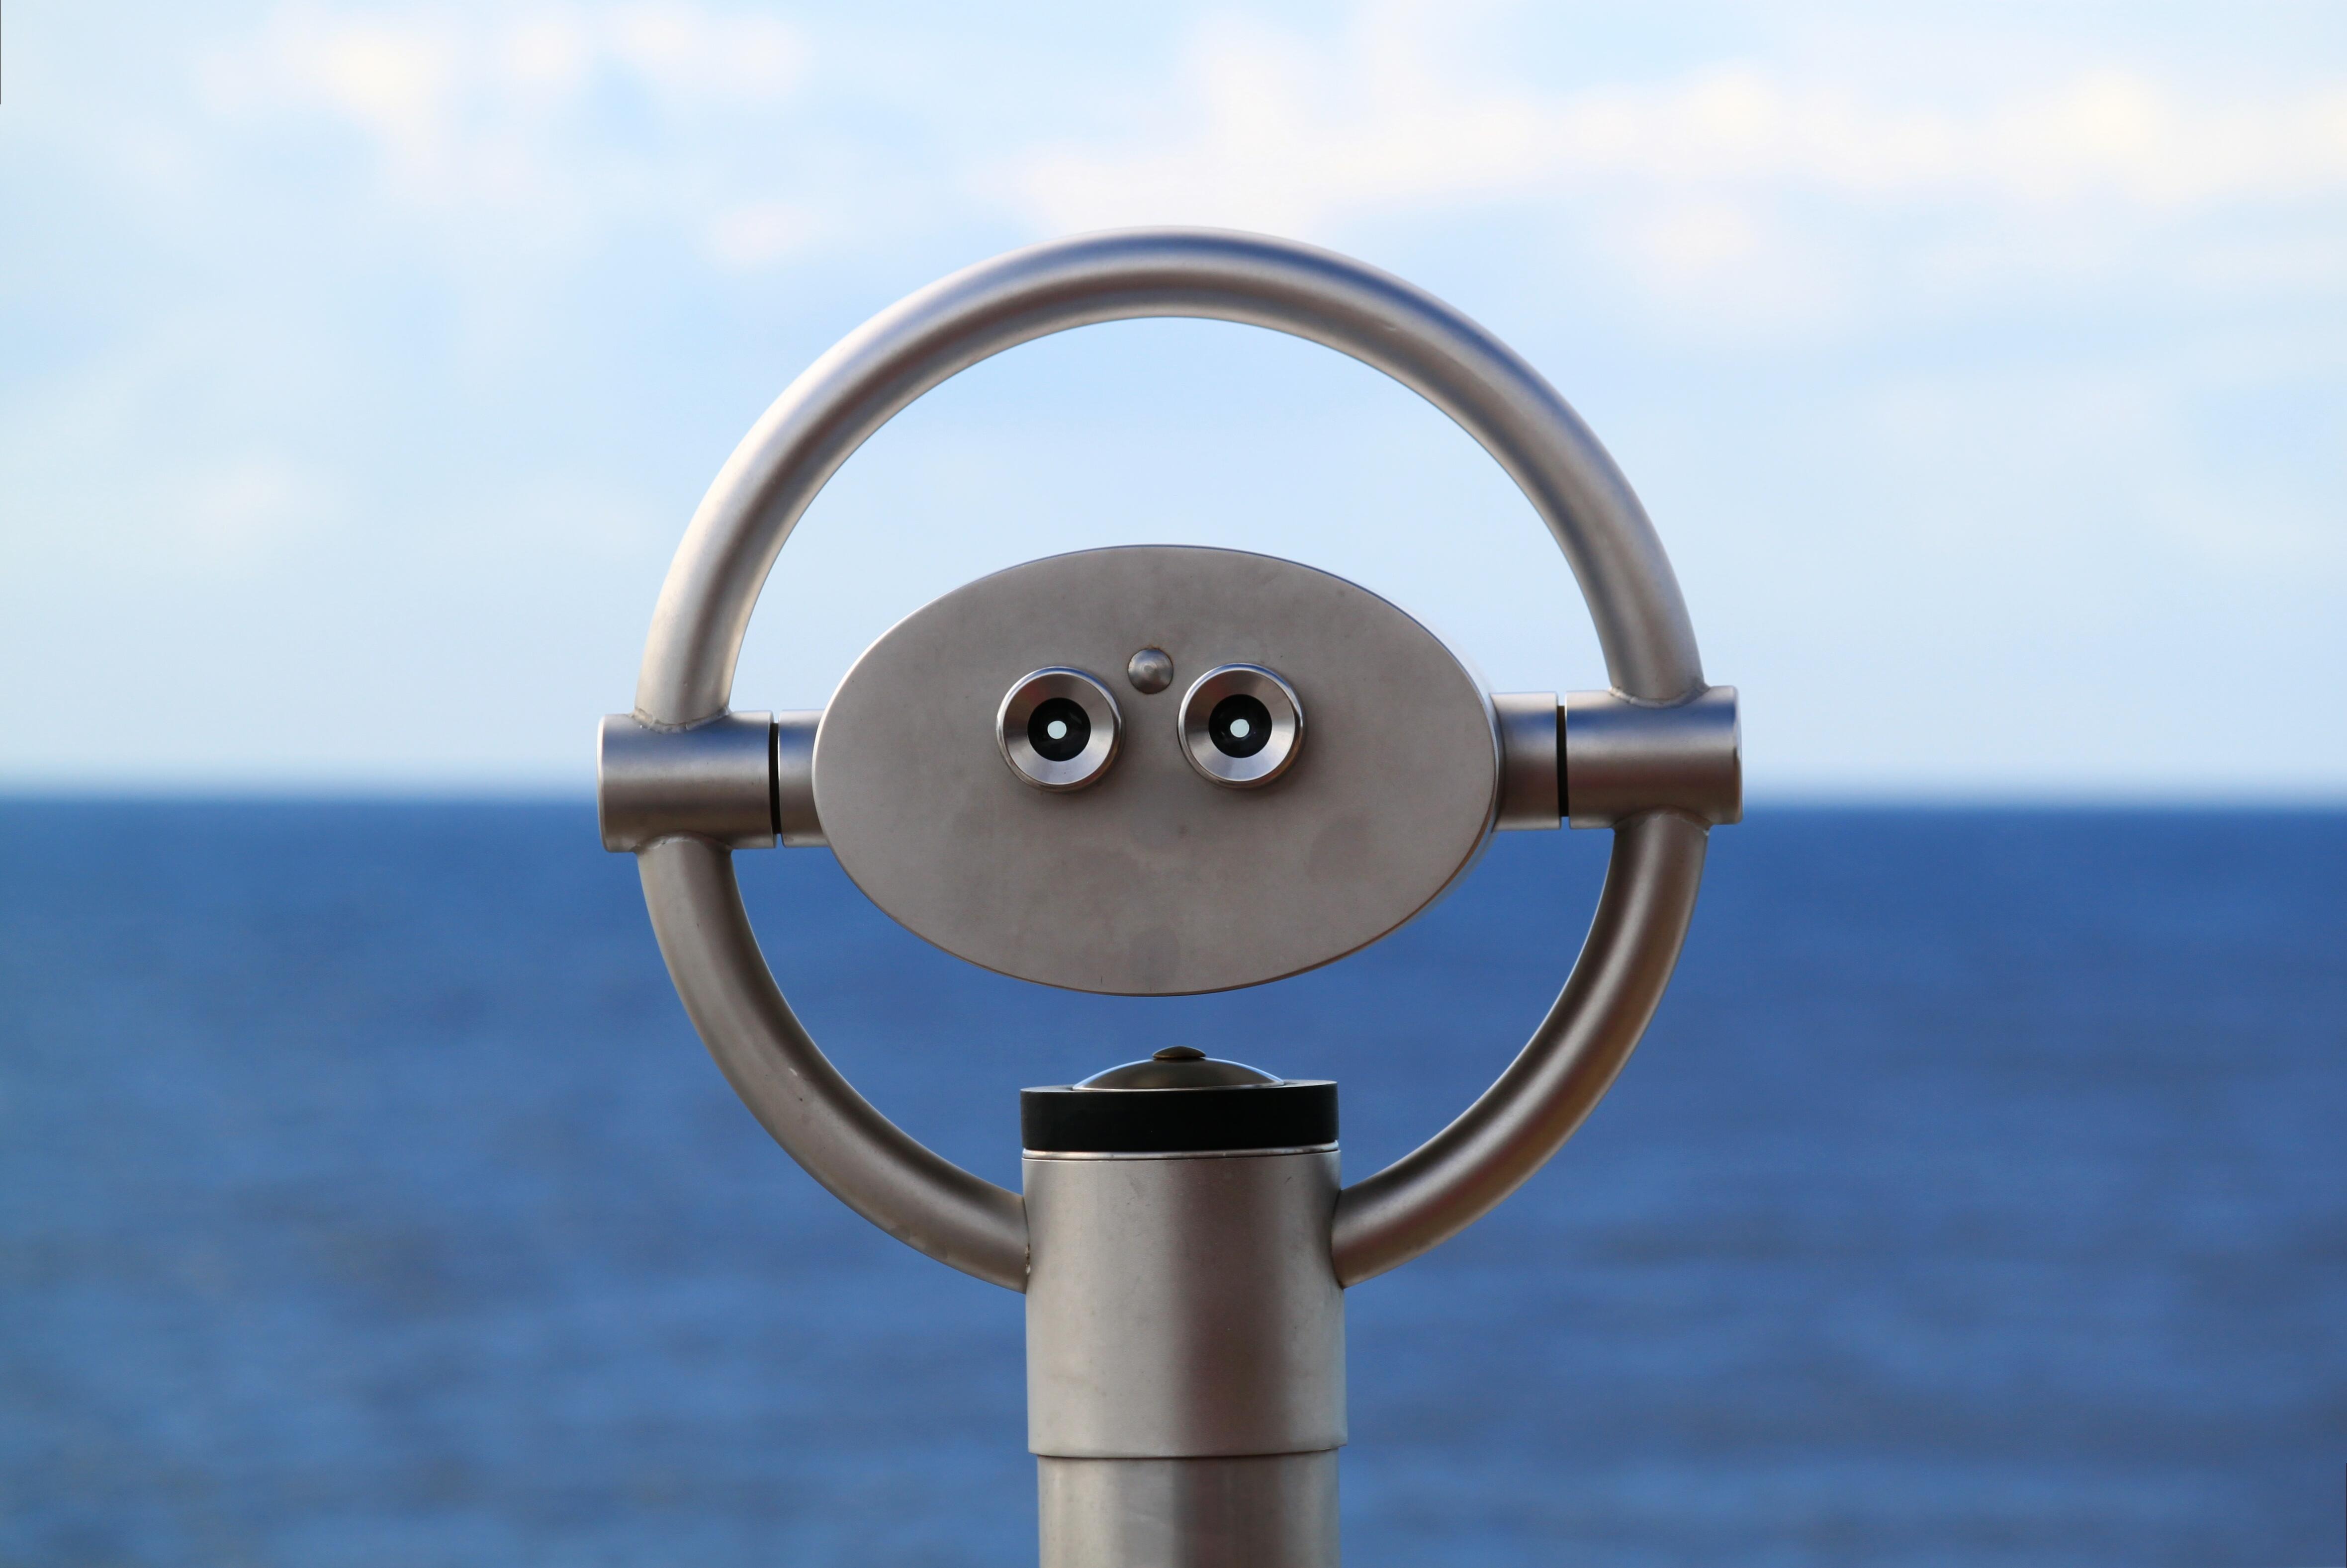
sea, water, ocean, sky, view, macro, blue, lighting, product, light fixture, binoculars